Early Cuban bands

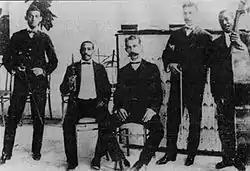
Papaito Torroella and his band

Its director was the pianist Antonio 'Papaito' Torroella, and from the start the band included Papaito Torroella (piano); David Rendón (violin); Faustino Valdés (flute) and Evaristo Romero (double bass). Under the title "Sexteto Torroella", the group recorded eight numbers on "Edison" cylinders in 1906.